Jusayr

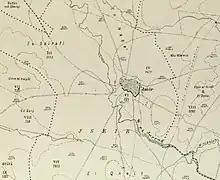
Jusayr 1931 1:20,000

By the 1945 statistics, Jusayr had a population of 1180 Muslims, with a total of 12,361 dunams of land, according to an official land and population survey. Of this, 11,852 dunams were used for cereals, while 54 dunams were built-up land.